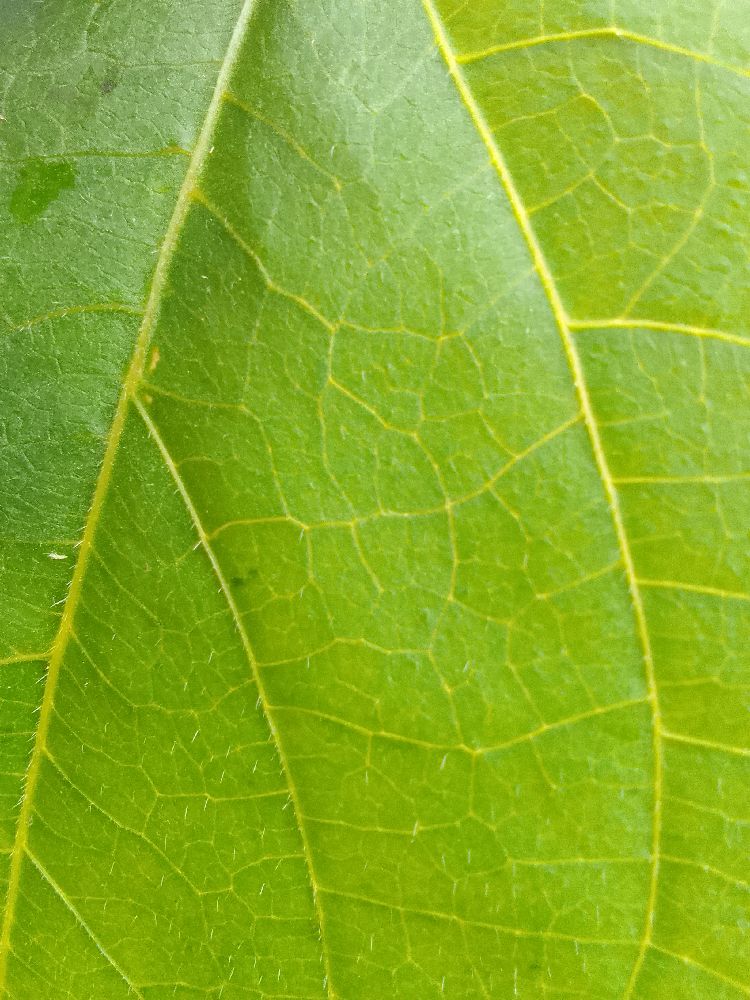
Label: healthy